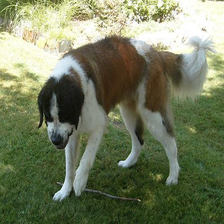
Species: dog
Breed: saint bernard